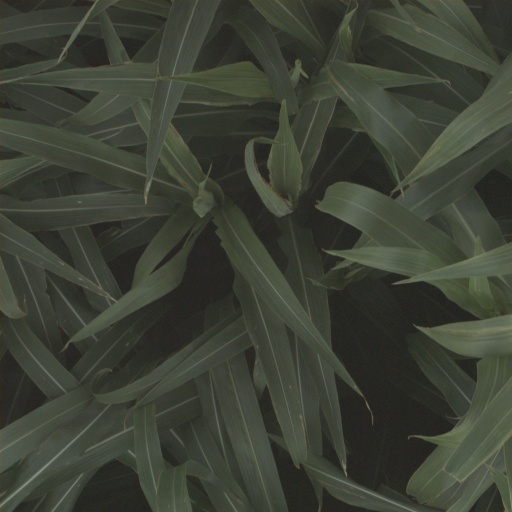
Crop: sorghum